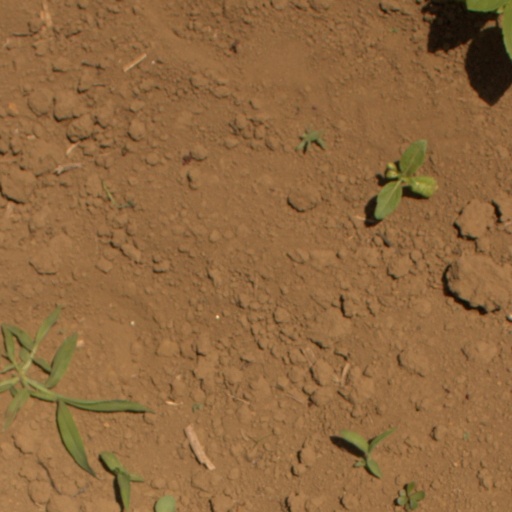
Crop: Jerusalem artichoke